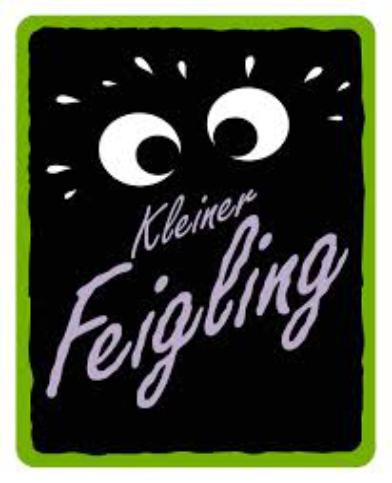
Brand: Kleiner Feigling
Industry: Food